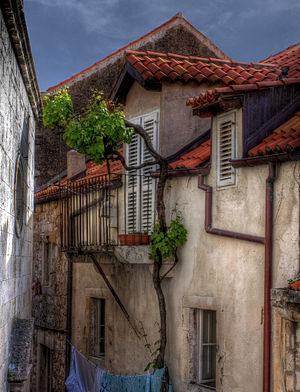
Hautain à Dubrovnik Croatie
La culture de la vigne en hautain est une méthode culturale connue depuis l'Antiquité. Cette façon de faire fut particulièrement utilisée par les Grecs, les Scythes et les Romains.
La viticulture en Croatie place ce pays au 21ᵉ rang mondial des pays producteurs de vin. Actuellement, il y a plus de 300 régions viticoles classées pour assurer la qualité et l'origine. La majorité des vins croates sont blancs, avec quelques vins rouges et un faible pourcentage de vins rosés.
Longtemps, la viticulture fut une spécialité de quelques pays — dont la Grèce, l'Italie, la France, l'Allemagne, l'Espagne et le Portugal — mais aujourd'hui, une cinquantaine de pays peuvent disputer à l'Europe le privilège de planter des vignes et de récolter du vin. La tradition biblique selon laquelle la divinité aurait accordé à Noé échoué sur le mont Ararat le privilège de planter la vigne recouvre une réalité historique puisque les premières vignes cultivées pendant l'Antiquité l'ont été dans le Croissant fertile. Toutefois, les recherches scientifiques ont prouvé que les premières vinifications se sont faites dans l'actuelle Géorgie il y a près de 8'000 ans.